Dale Vince

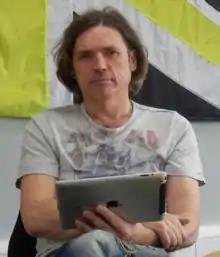

Dale Vince (born 29 August 1961) is a British green energy industrialist. A former New Age traveller, he is the owner of the electricity company Ecotricity. Born in Norfolk, he founded the Renewable Energy Company in 1995 and launched his first wind turbine in 1996. He also creates artificial diamonds using carbon dioxide from the atmosphere and renewable energy.